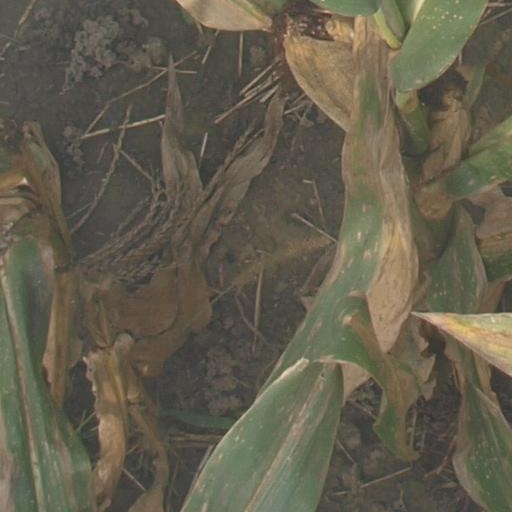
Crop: maize; corn